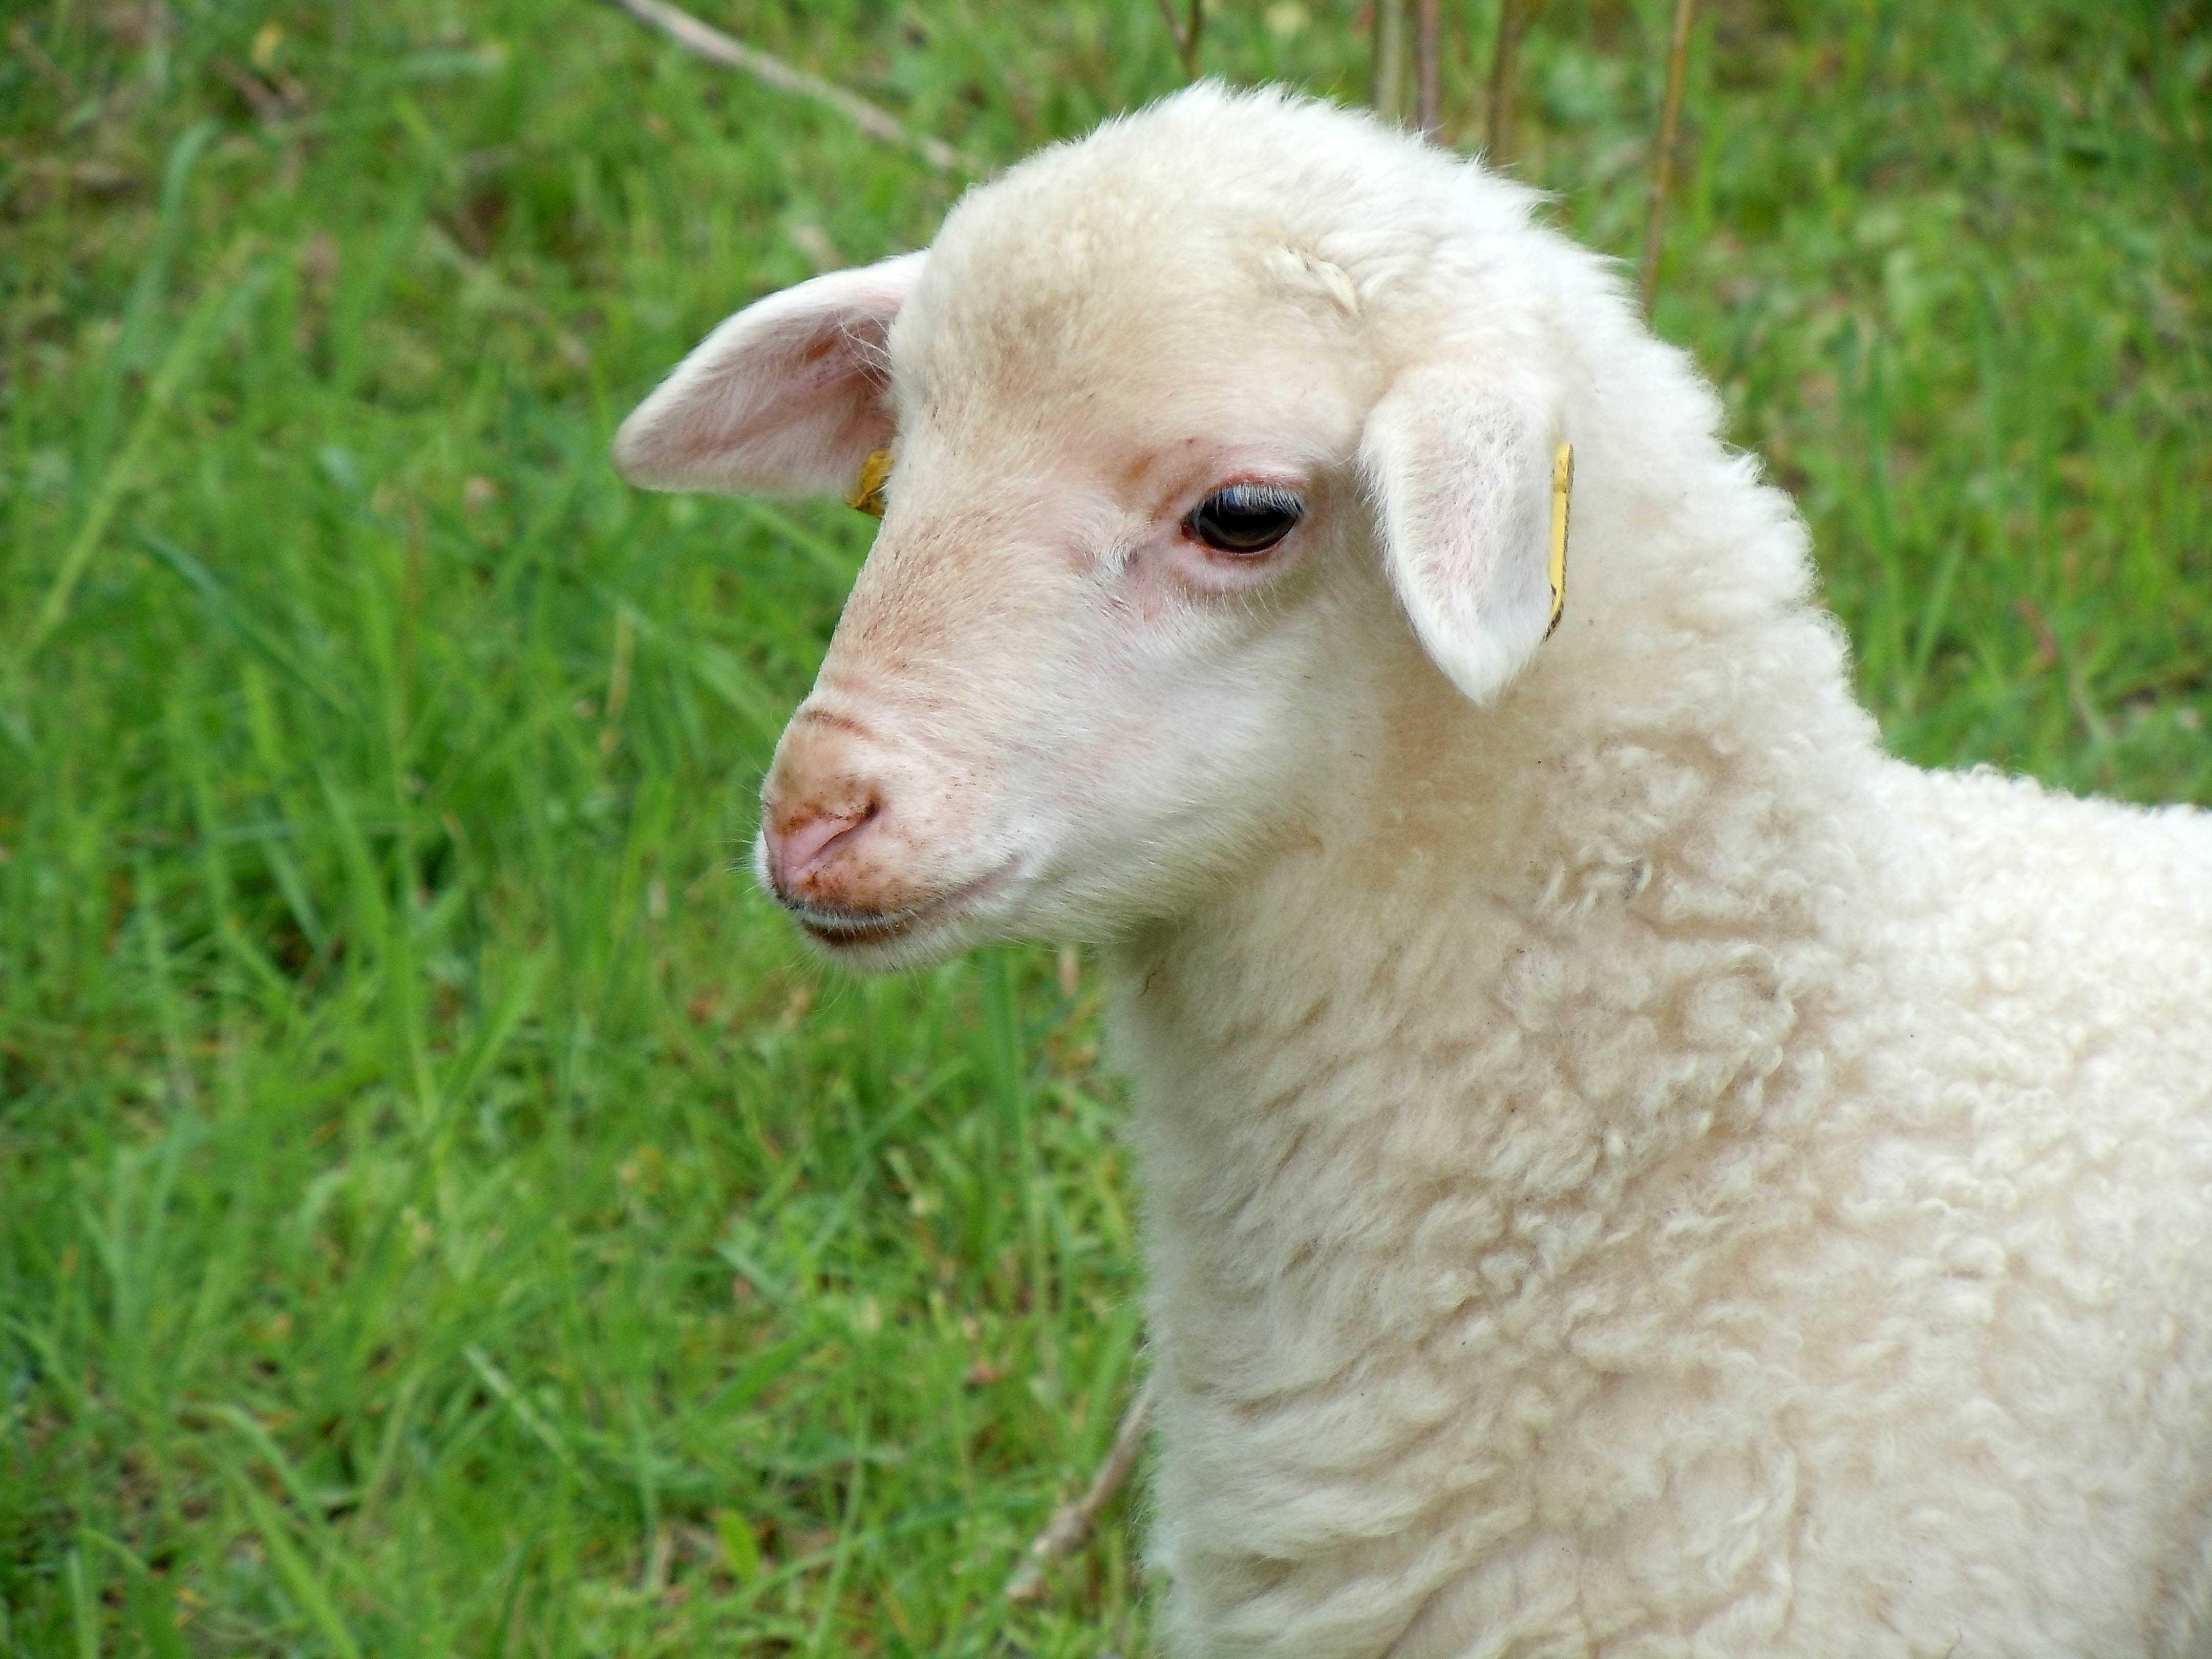
nature, pasture, sheep, mammal, fauna, lamb, vertebrate, sheeps, animal child, cow goat family